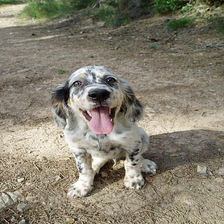
Species: dog
Breed: english setter